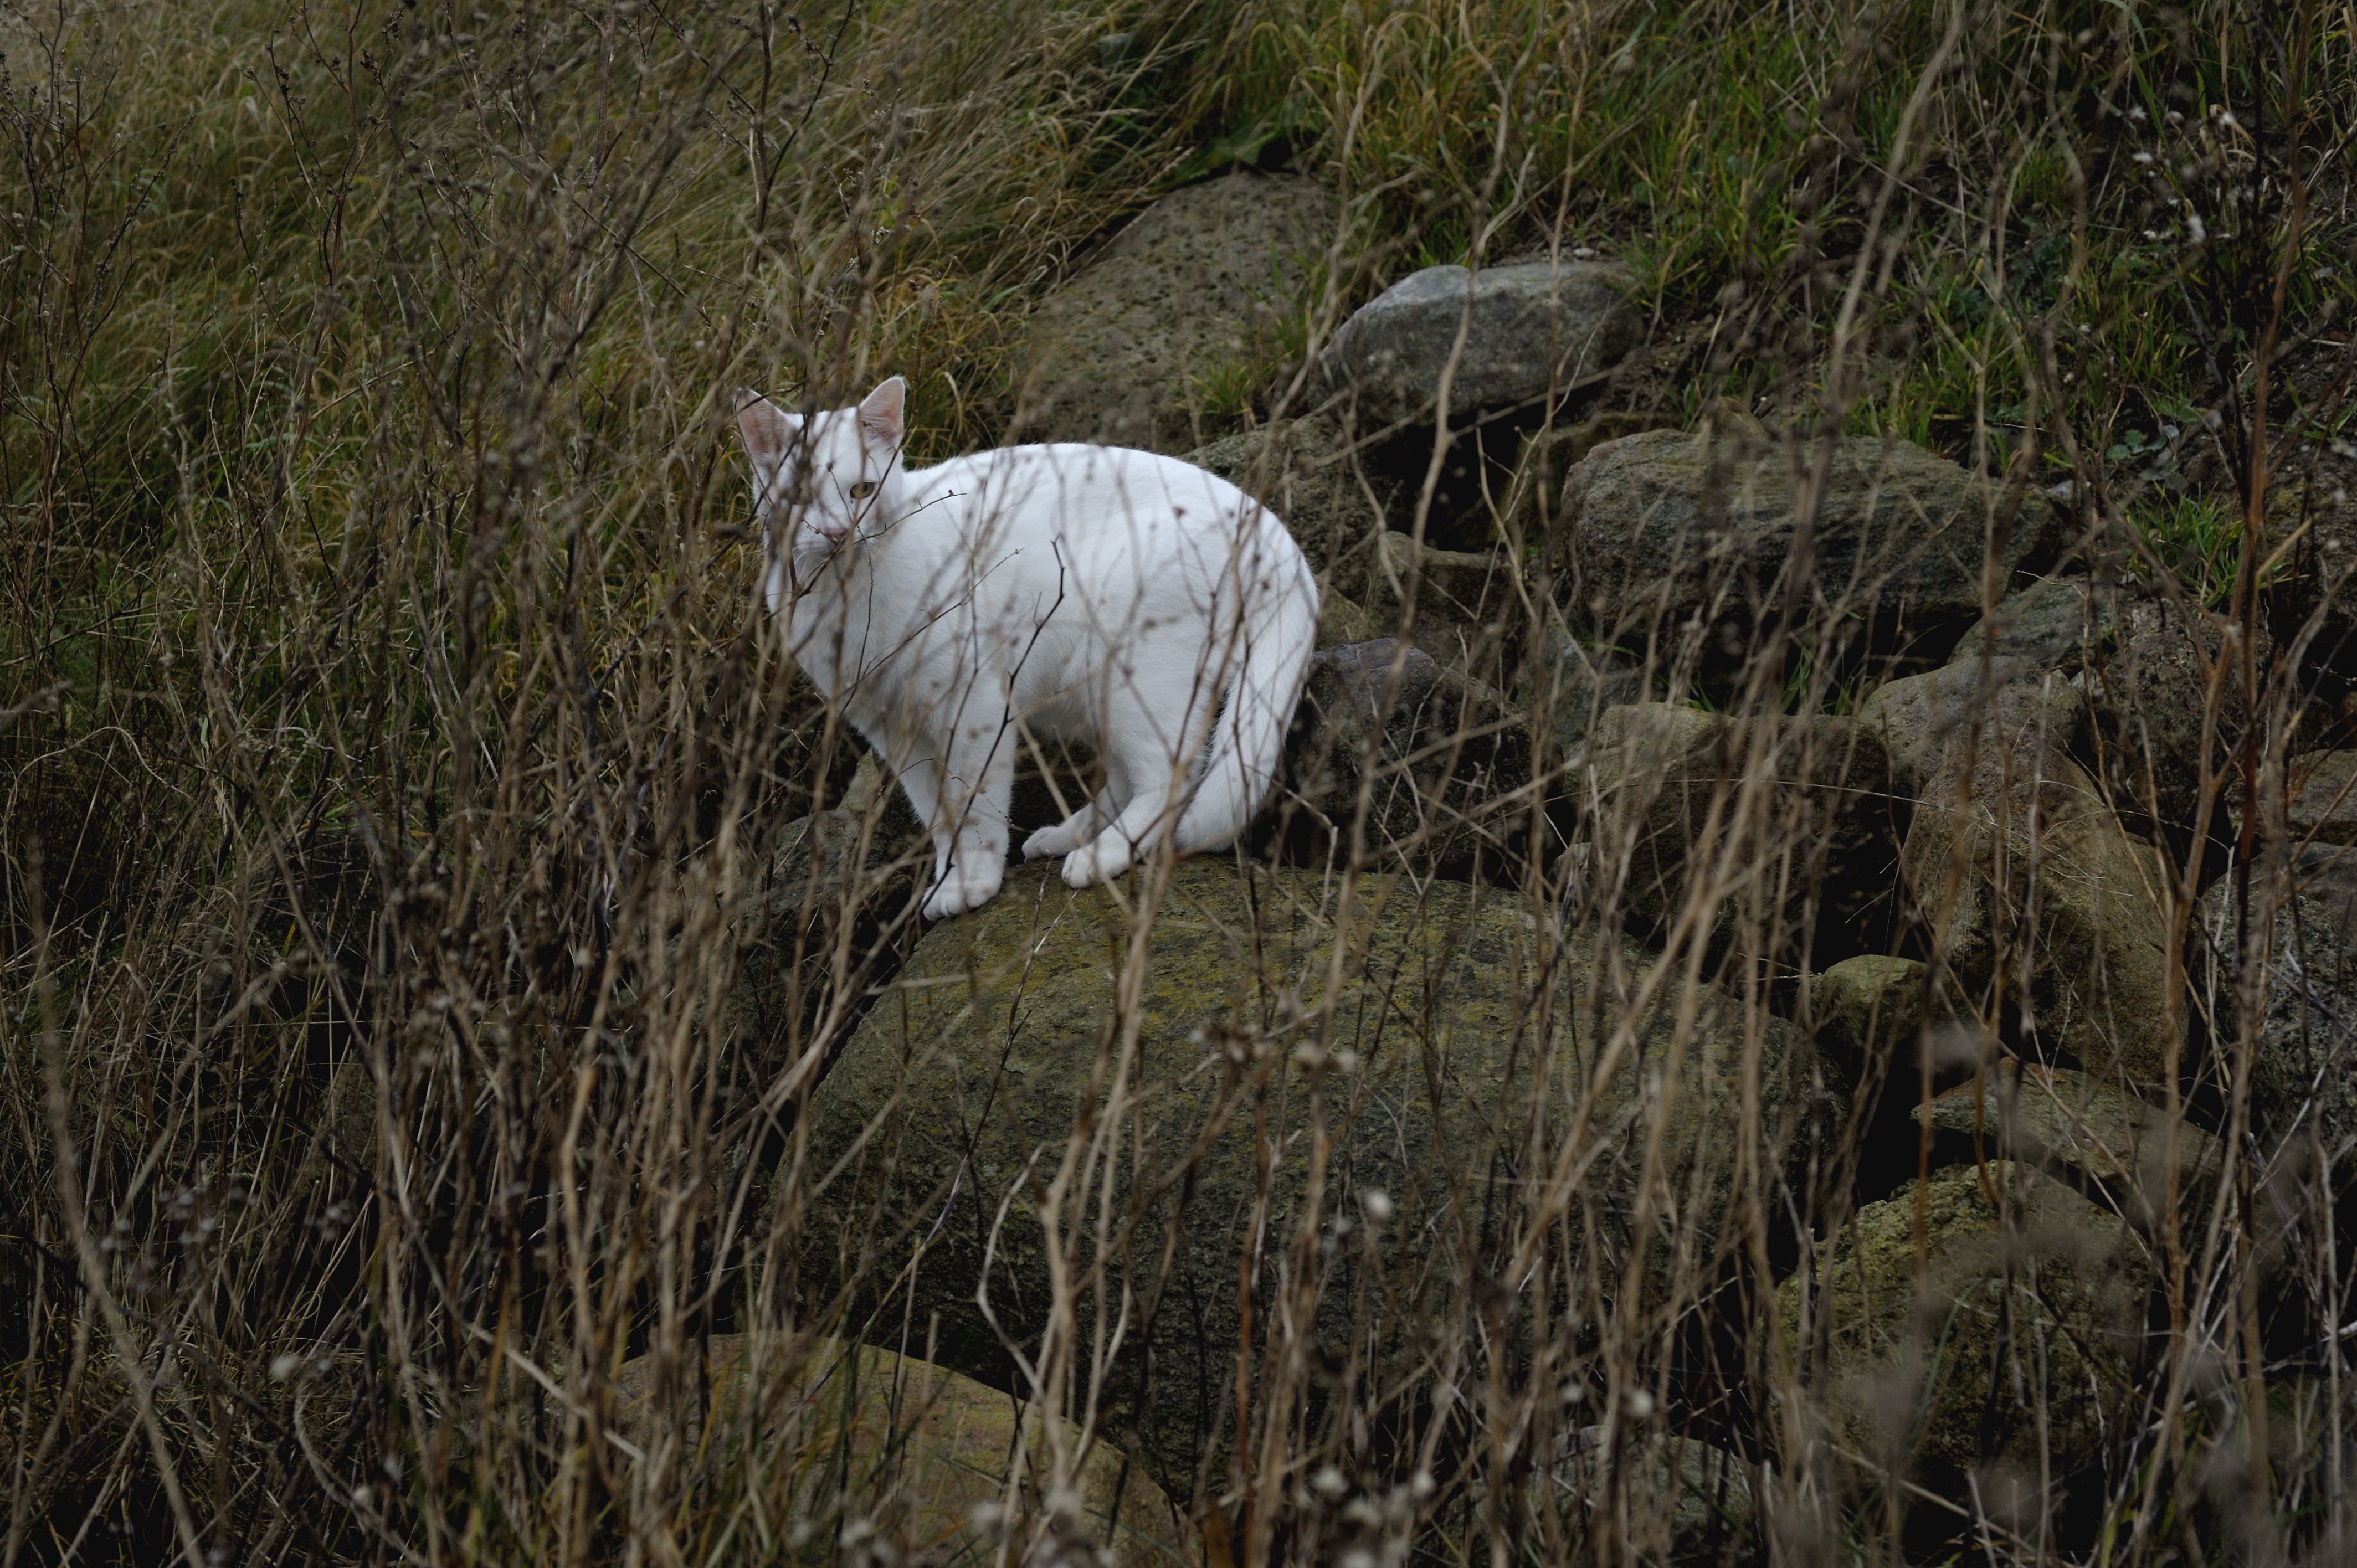
outdoor, white, prairie, wildlife, portrait, herd, cat, pasture, grazing, sheep, fauna, goats, sheeps, expensive, habitat, hunter, predators, white cat, yellow eyes, natural environment, pet animals